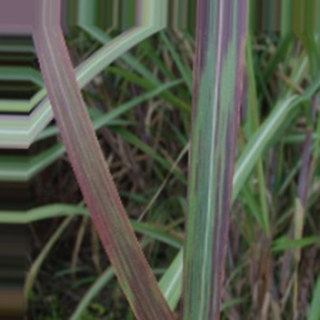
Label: sugarcane_bacterial_blight